Francis K. Newcomer

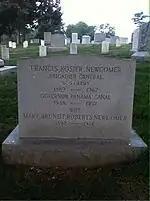
Newcomer's grave at Arlington National Cemetery

Francis Kosier Newcomer was born on September 14, 1889, in Byron, Illinois, as a son of Brigadier General Henry C. Newcomer and his wife Rebecca. He attended the United States Military Academy at West Point and graduated first in his class in June 1913. He was commissioned a second lieutenant in the U.S. Army Corps of Engineers on June 12, 1913.